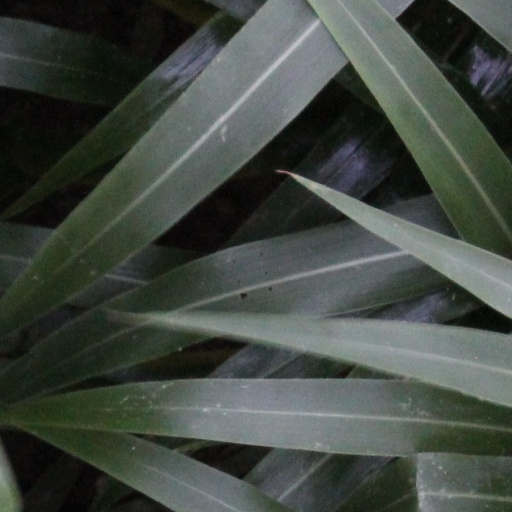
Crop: sorghum